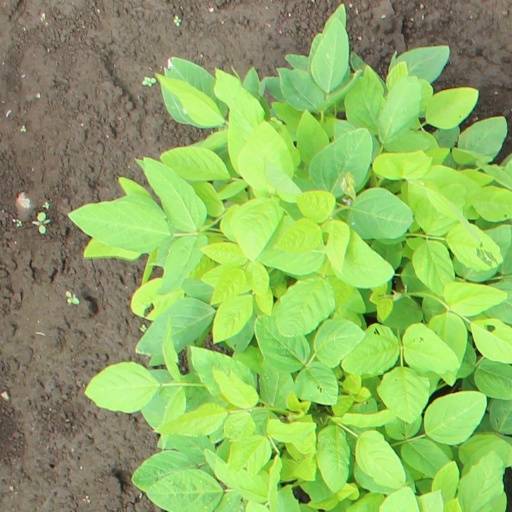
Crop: soybean